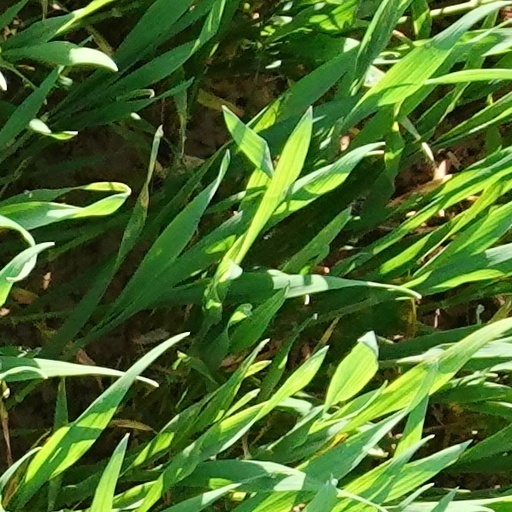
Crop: wheat